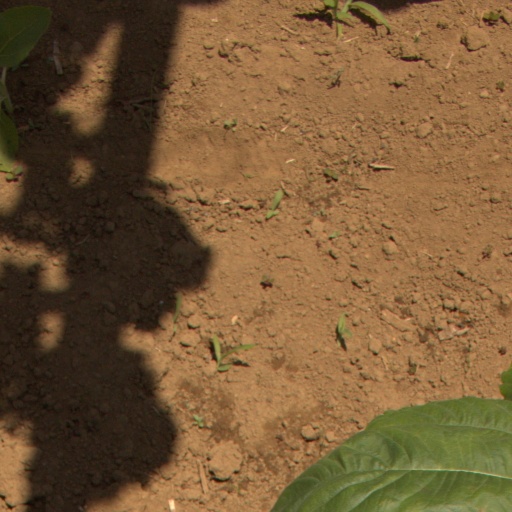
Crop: Jerusalem artichoke